Running Wild (2006 film)

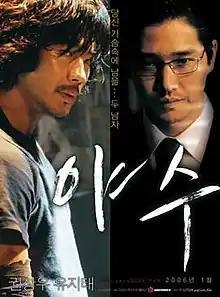
Theatrical poster

Running Wild is a 2006 South Korean action thriller film directed by Kim Sung-soo. This film was released on 12 January 2006. This film cast Kwon Sang-woo and Yoo Ji-tae.